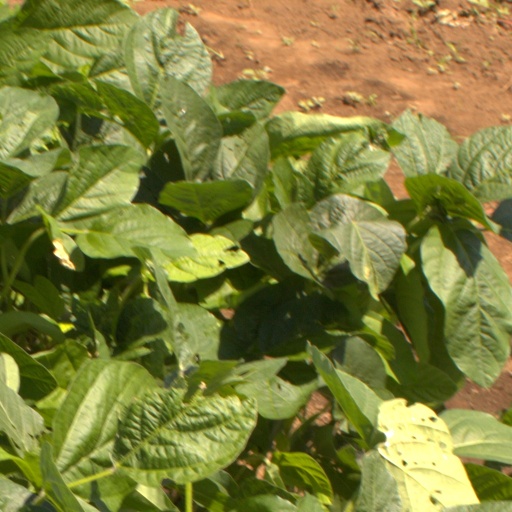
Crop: soybean